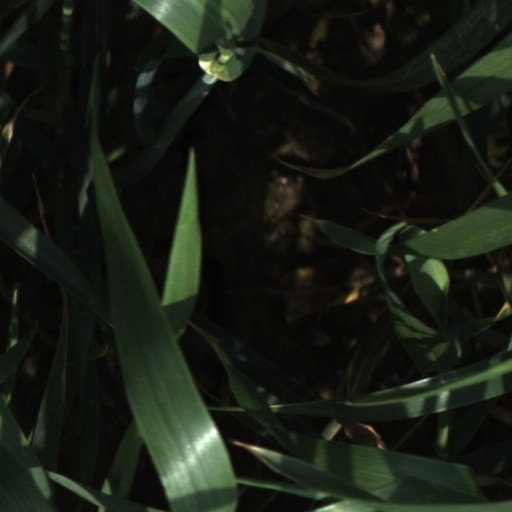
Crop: wheat